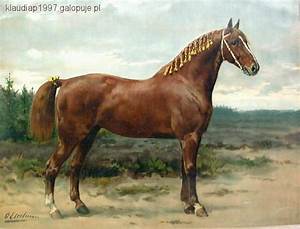
Label: horse